Ultisol

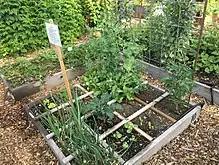
A garden planted in a raised bed

However, microorganisms in the soil consume the same nutrients that plants use to grow so certain nutrients will remain unavailable to plants until the microorganisms completely break down the organic material and release nutrients. Living organisms within the soil use, and subsequently convert, organic material into usable humus. To avoid the delay presented by this process, adding manure in the fall is advisable.